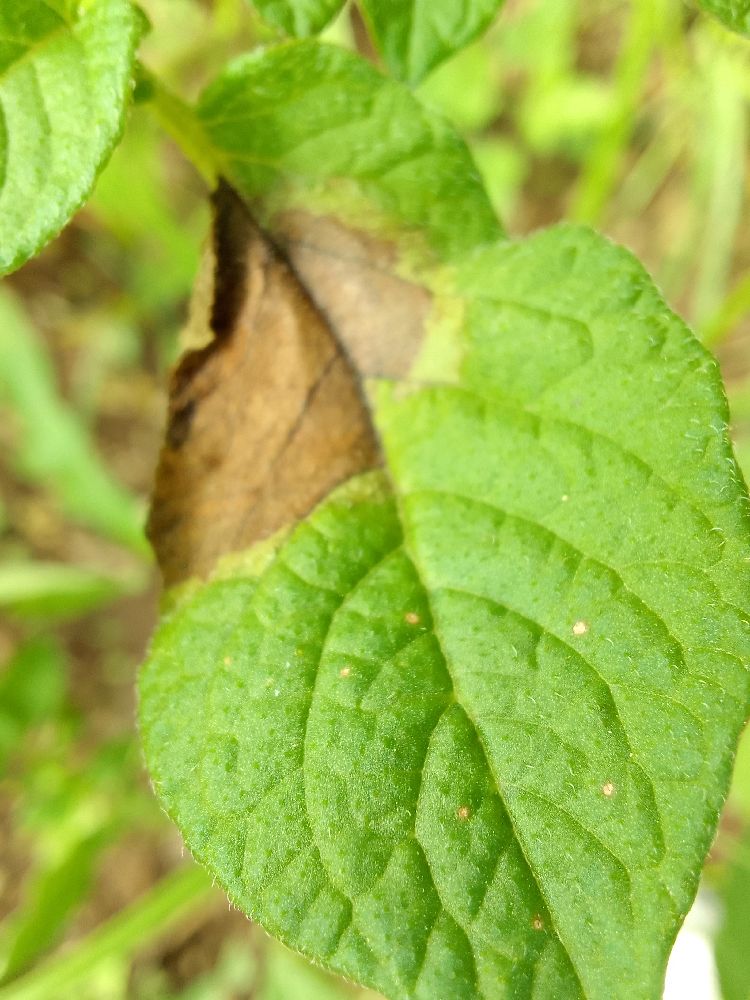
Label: Late blight